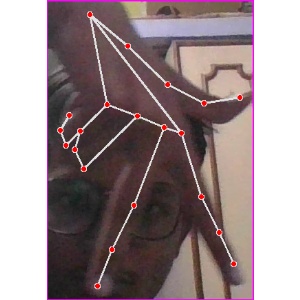
अक्षर: ग